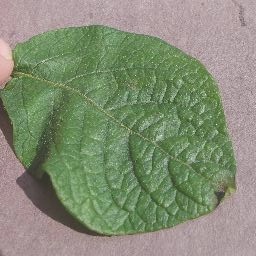
Etiqueta: Sana